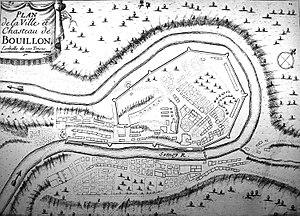
Bouillon (Belgique), plan ancien de la ville fortifiée et du château-fort.
Jacob Blanquet de la Haye est un officier de la marine royale française actif dans l'océan Indien à la fin du XVIIᵉ siècle. Déclaré gouverneur des Indes orientales, il est à l'origine de l'une des prises de possession solennelles de l'île de La Réunion, le 5 mai 1671.
Bouillon est une ville francophone de Belgique, située en Région wallonne et en Ardenne belge dans la province de Luxembourg.